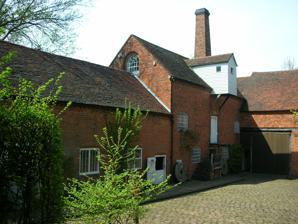
Building: Sarehole Mill
Country: United Kingdom
Year built: 1771
Water mill on the River Cole in Hall Green, Birmingham, England Sarehole Mill Sarehole Mill Location Hall Green , Birmingham Coordinates 52°26′03″N 1°51′21″W / 52.43409°N 1.85581°W / 52.43409; -1.85581 OS grid reference SP1005381833 Area West Midlands Built 1771 Governing body Birmingham Museums Trust Owner Birmingham Museums trust Listed Building – Grade II Official name Sarehole Mill Designated 25 April 1952 Reference no. 1075631 Location in West Midlands Sarehole Mill is a Grade II listed water mill , in an area once called Sarehole , on the River Cole in Hall Green , Birmingham, England. It is now run as a museum by the Birmingham Museums Trust . It is known for its association with J. R. R. Tolkien and is one of only two working water mills in Birmingham, with the other being New Hall Mill in Walmley , Sutton Coldfield . History Built in 1542 on the site of a previous mill. It was once known as Bedell's or Biddle's Mill after the name of an early owner. In 1727 it was described as High Wheel Mill . As early as 1755, the mill was leased by Matthew Boulton , one of the pioneers of the Industrial Revolution and leading figure of the Lunar Society for scientific experimentation. It is believed he converted the machinery for use in metal working. As well as milling grain it has been used for grinding bones for fertiliser, metal rolling (Matthew Boulton), tool sharpening and wire drawing. The current building dates from 1771 and was in use until 1919. Thereafter it fell into a state of disrepair and dereliction. A local community campaign to save the mill was launched when demolition was mooted, and was finally successful with the mill being restored in 1969. Sarehole Mill across the millpond In April 2012 the millpond was drained to repair the sluice gates, and in the winter of 2012–13 the heavily silted mill pond was dredged. In 2012/2013 Sarehole Mill underwent a £375,000 overhaul of the roof, chimney, millpond, water wheel and machinery were restored to produce flour again. A newly constructed outdoor bread oven is used regularly to bake bread using the flour ground on site. Sarehole Mill has a team of 10 volunteer millers, 15 volunteer gardeners and eight volunteer guides. The site received 14,383 visitors in 2019. Flood damage during 2019 prevented the milling of flour on the site, with repairs beginning soon after. In February 2020, the site's Victorian bakery was restored, and a permanent modern bakery was also installed. Baked goods were made available in the Millers Tea Room, and the original bakery is used for demonstrations of traditional baking techniques. During the COVID-19 pandemic , the mill was temporarily closed, like all locations managed by the Birmingham Museums Trust but it has now reopened to visitors. The Mill is accessible by guided tour only. There are also Origins of Middle Earth tours available that explore the surrounding area's links to Tolkien. Steam engine The steam engine at Sarehole Mill In 1852 the water wheels at Sarehole Mill were supplemented by a single cylinder steam engine . Although water would have been the primary energy source powering the mill, the addition of a steam engine would have ensured uninterrupted operation of the mill. Unfortunately the original steam engine was at some point removed, the current engine is of similar size and capacity, being a single cylinder table engine of 16 hp (12 kW), albeit currently in a non-functioning state and of unknown manufacturer. The current engine was installed as part of the restoration of the mill in 1975. It was formerly used by a sweet manufacturer, Smith Kendon Ltd , at their factories in England and Messina, Italy, where it was used up until 1948. It was donated to the Birmingham Museum of Science and Industry in 1952 before being moved to Sarehole. J. R. R. Tolkien Sarehole Mill's blue plaque. J. R. R. Tolkien lived within 300 yards of the mill at around the turn of century, between the ages four and eight, and would have seen it from his house. The locale at that time was rural Worcestershire farmland and countryside. He has also said that he used the mill as a location in The Lord of the Rings , for the Mill at Hobbiton . In an interview with Guardian journalist, John Ezard in 1966, before the mill's restoration, Tolkien said: It was a kind of lost paradise... There was an old mill that really did grind corn with two millers, a great big pond with swans on it, a sandpit, a wonderful dell with flowers, a few old-fashioned village houses and, further away, a stream with another mill. I always knew it would go – and it did. The mill is part of the Shire Country Park . Sources Birmingham , page 13, Douglas Hickman, 1970, Studio Vista Ltd. Hall Green and Hereabout , John Morris JONES, ed. Michael Byrne 1989 Here and Then – The past of Our District , John Morris JONES, A Guide to the Buildings of Birmingham , Peter Leather, ISBN 0-7524-2475-0 References